Arundel Castle

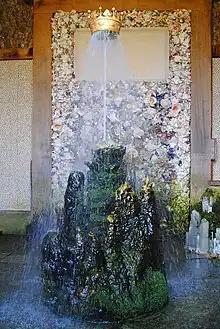
The dancing crown fountain inside Oberon’s Palace at Collector Earl’s Garden, Arundel Castle

After the 1846 royal visit the 15th Duke began re-structuring the castle again from 1875 to 1905. The work, which was done to the designs of Charles Alban Buckler and undertaken by Rattee and Kett of Cambridge, was completed in the late 19th century. The 16th Duke had planned to give the castle to the National Trust but following his death in 1975 the 17th Duke cancelled the plan. He created an independent charitable trust to guarantee the castle's future, and oversaw restoration works.